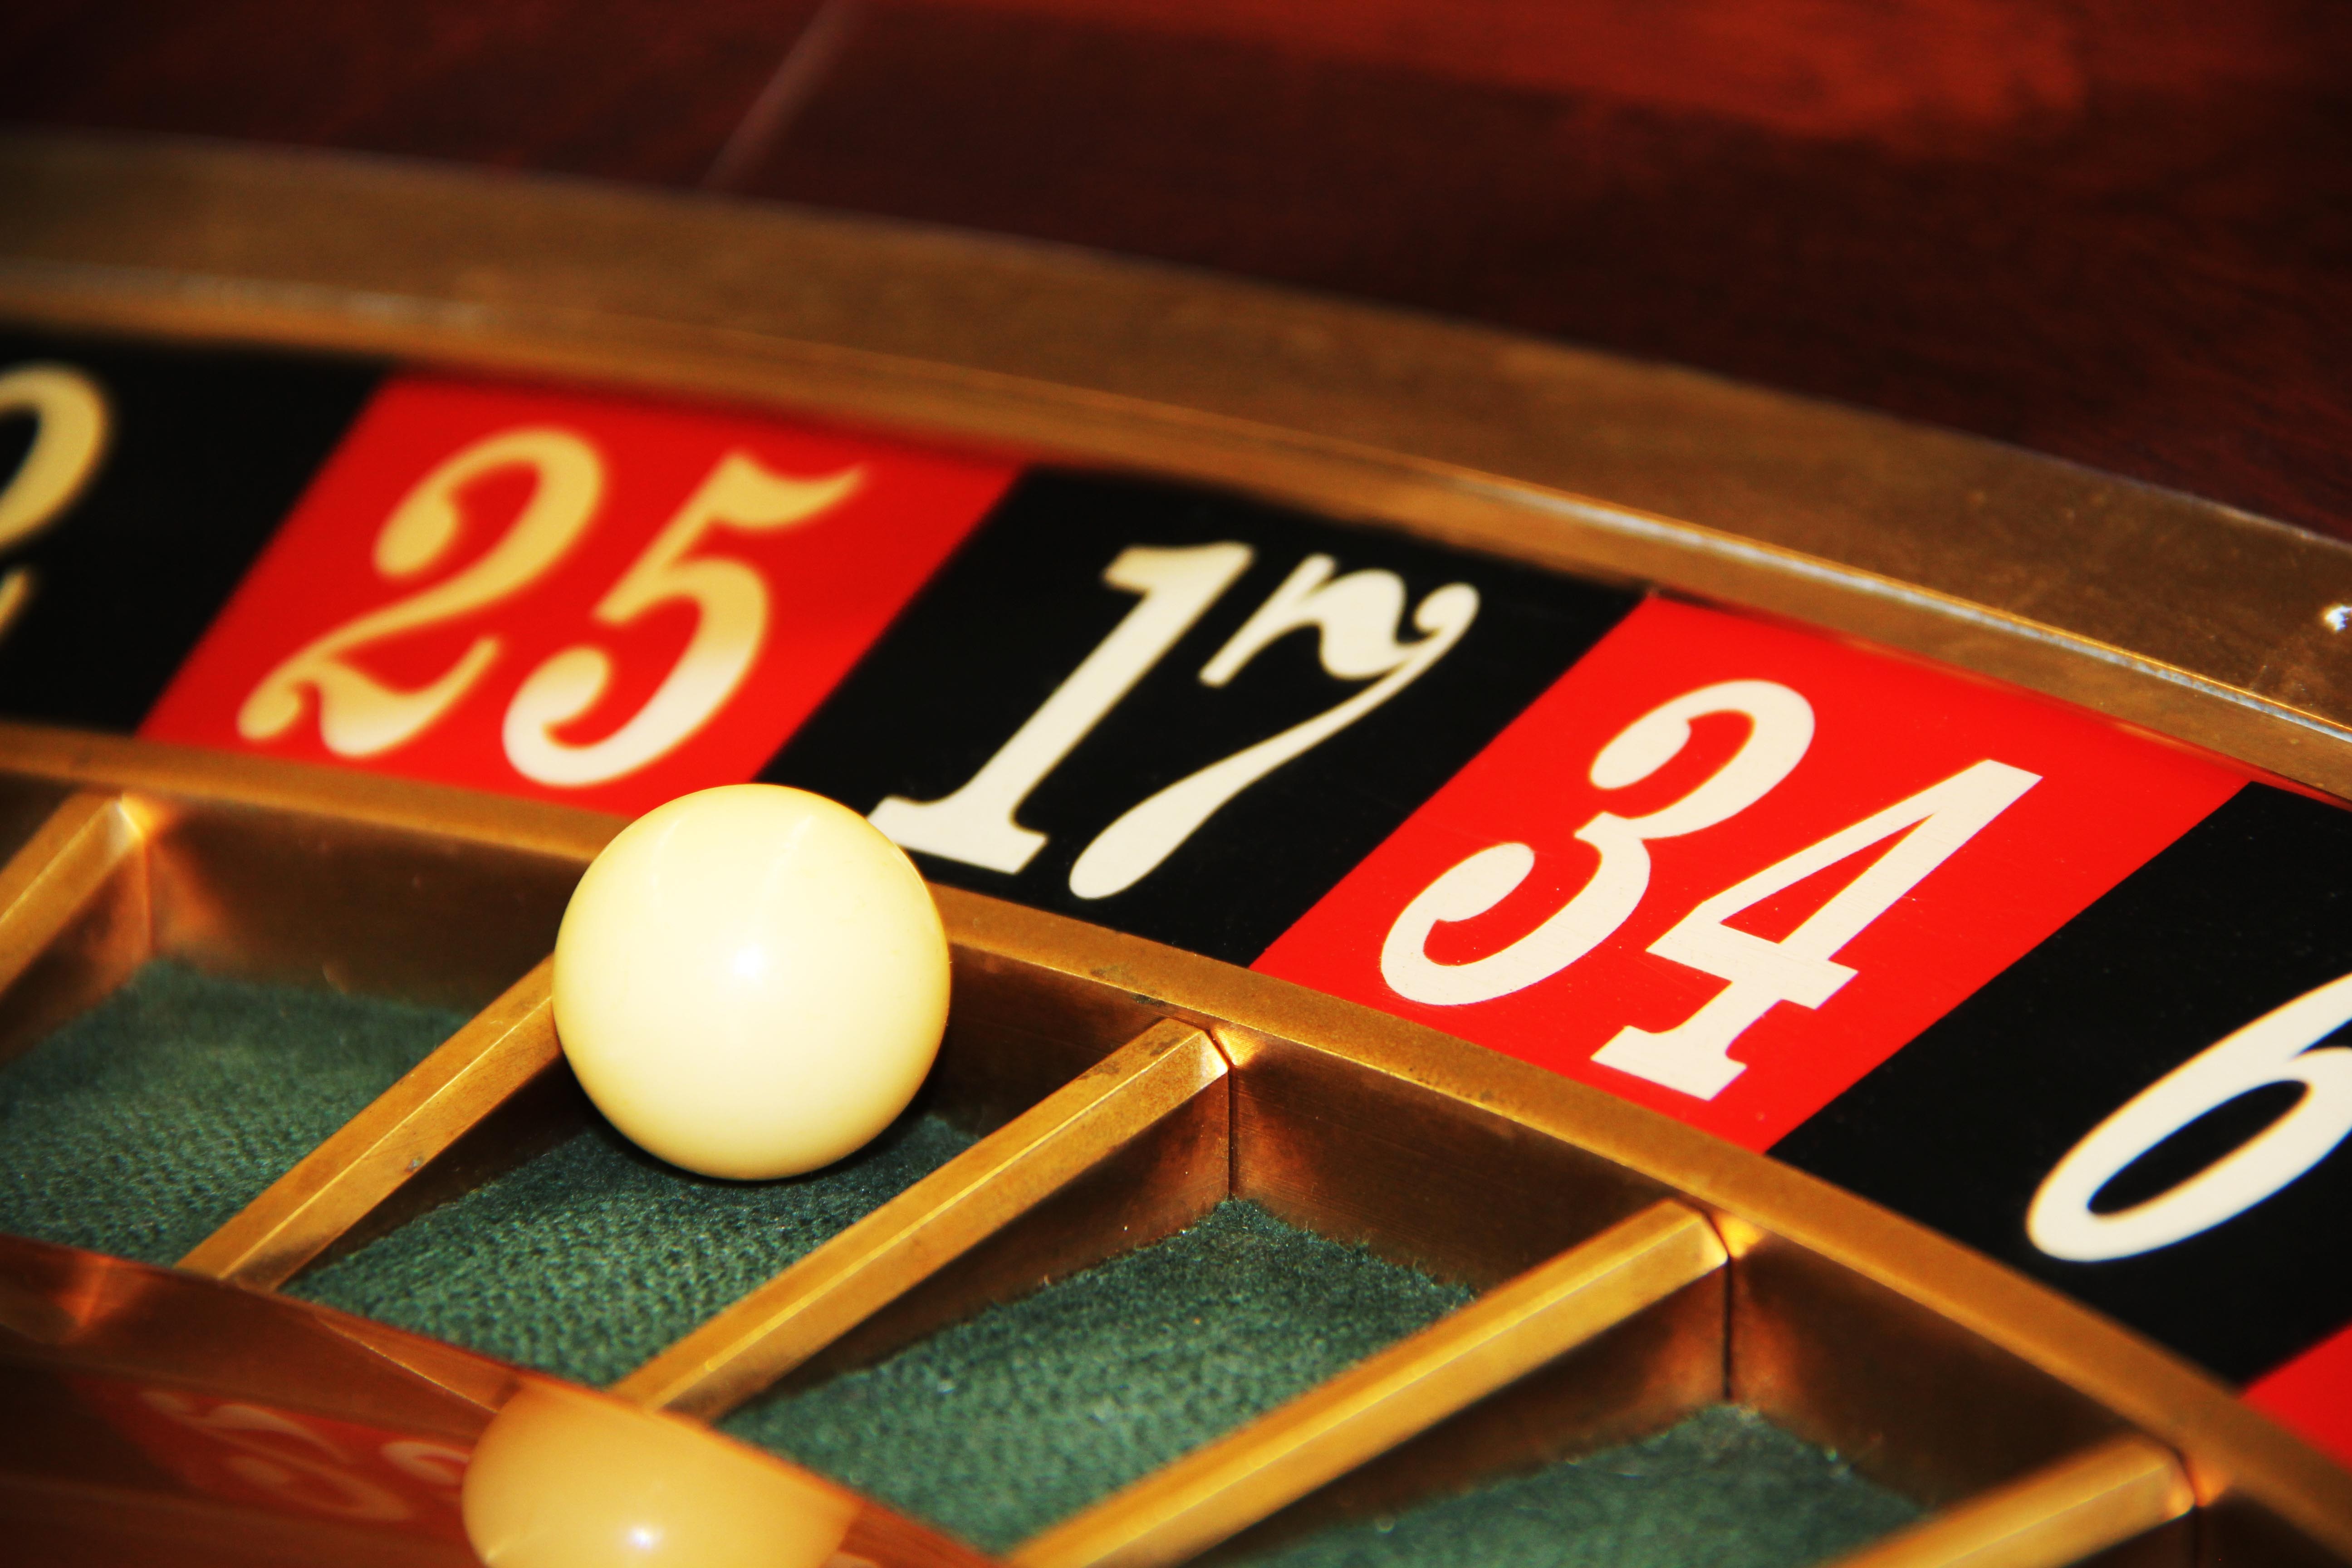
red, casino, gambling, 17, games, luck, boiler, prevention, roulette, game bank, lucky number